Google Street View

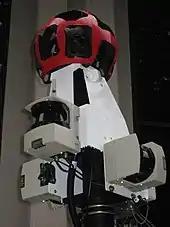
Street View camera

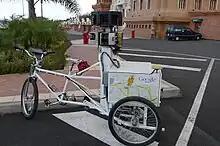
A Google Street View trike

Street View imagery has come from several generations of camera systems from Immersive Media Company, Point Grey Research (now FLIR Systems), and in-house. The cameras contain no mechanical parts, including the shutter; instead, they used CMOS sensors and an electronic rolling shutter. Widely deployed versions are: